Mewgenics

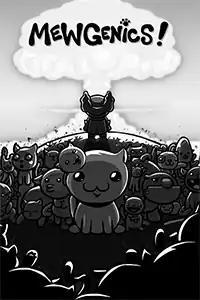
Teaser poster

Mewgenics is an upcoming tactical role-playing roguelike life simulation video game developed by Edmund McMillen and Tyler Glaiel. The game has players breed cats, which assume character classes and are sent out on adventures, featuring tactical combat on a procedurally-generated grid. Originally announced by Team Meat in 2012 as a follow-up to "Super Meat Boy", the game experienced a protracted development cycle, before being cancelled and subsequently reacquired by McMillen for development with Glaiel in 2018. "Mewgenics" is scheduled for released via the digital distribution platform Steam on February 10, 2026.